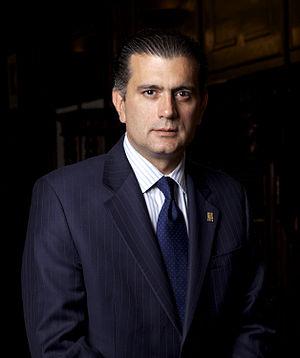
Alonso Lujambio Irazábal, né le 2 septembre 1962 à Mexico, Mexique, et mort d'un cancer le 25 septembre 2012 à l'âge de 50 ans, est un homme politique mexicain. Il est secrétaire de l'Éducation du Mexique de 2009 à 2012.